Mornington, Wellington

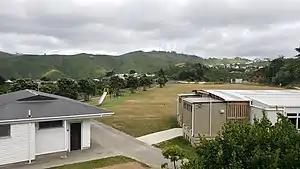

Mornington is a suburb of Wellington, New Zealand, on the southern hills behind Brooklyn. It is named after the Duke of Wellington's father, the Earl of Mornington. The original Mornington is in County Meath, and was the Irish seat of the Duke's father. It was named in 1878 from the time when J.F.E. Wright (1827–1891) subdivided his land in the south-west of the city in partnership with Jacob Joseph, and created the suburbs of Mornington and Vogeltown.